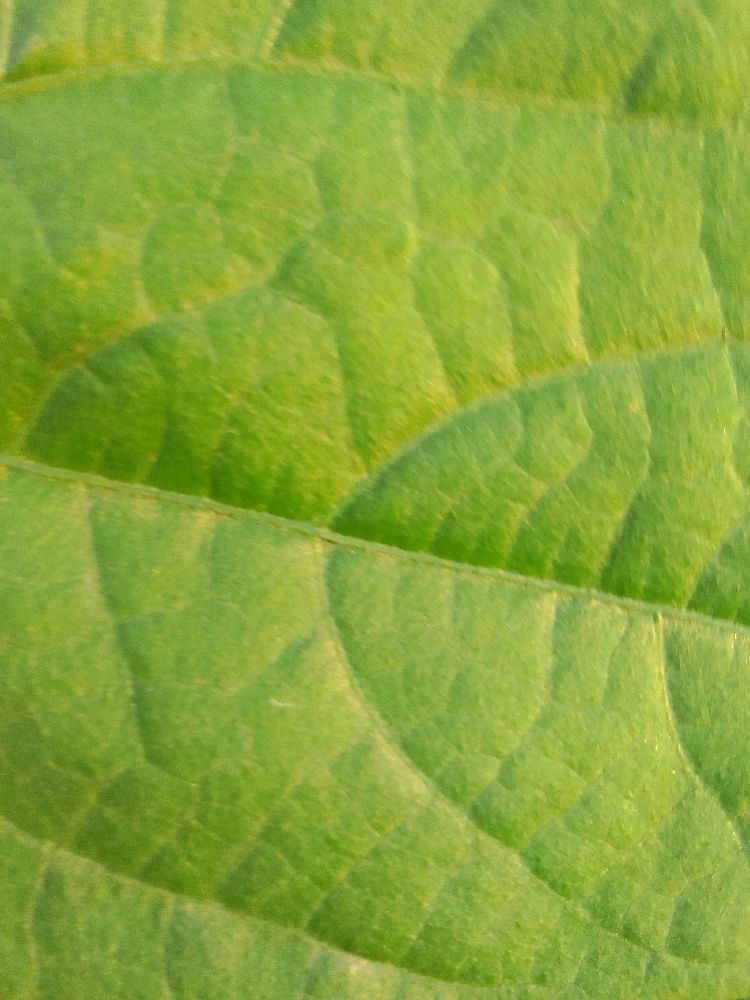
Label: healthy